City of the Dead (Cairo)

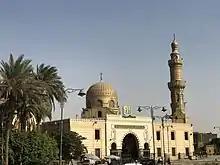

Arguably the most important site in the Southern Cemetery is the Mausoleum of Imam al-Shafi'i and its adjoining mosque. Al-Shafi'i was an extremely important Islamic scholar who founded the Shafi'i "madhhab" (a school of Islamic jurisprudence) which is predominant in many parts of the Muslim world. His tomb is of major religious and spiritual importance for many, as an important site of "baraka" and an attraction for pilgrims from across the Muslim world. His mausoleum is also a monument of major architectural and historic importance in itself: it is the largest freestanding mausoleum in Egypt and its current structure was founded by the Ayyubid sultan al-Kamil in 1211 (with many subsequent modifications and restorations). Salah ad-Din also built the first Sunni madrasa in Egypt here, based on the Shafi'i "madhhab," in order to counter the long-running missionary efforts of the Shi'a Fatimids (whom he had deposed). The site of that madrasa later became the site of the current mosque adjoining the mausoleum.